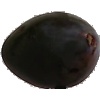
Label: Plum 3